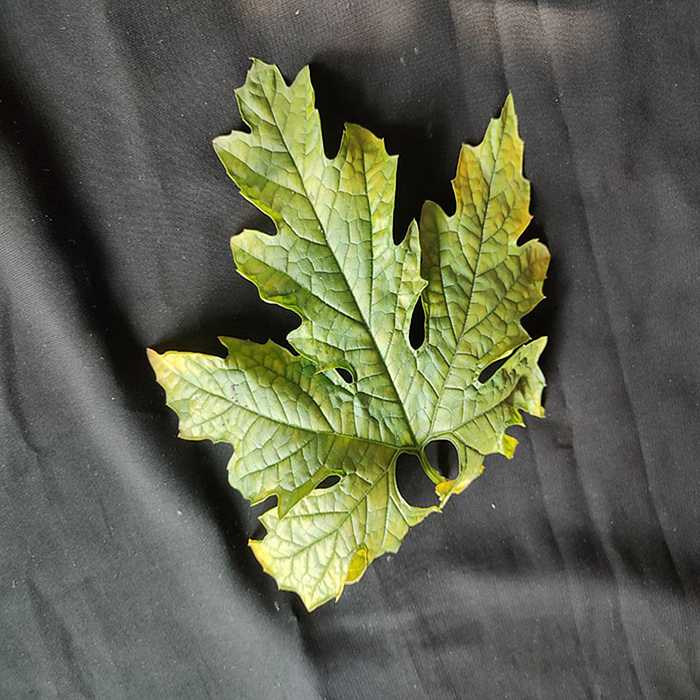
Plant: Bitter Gourd
Label: Mosaic virus